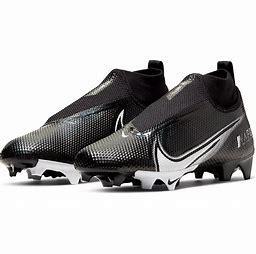
Brand: Nike
Model: Vapor Edge Pro 360 2